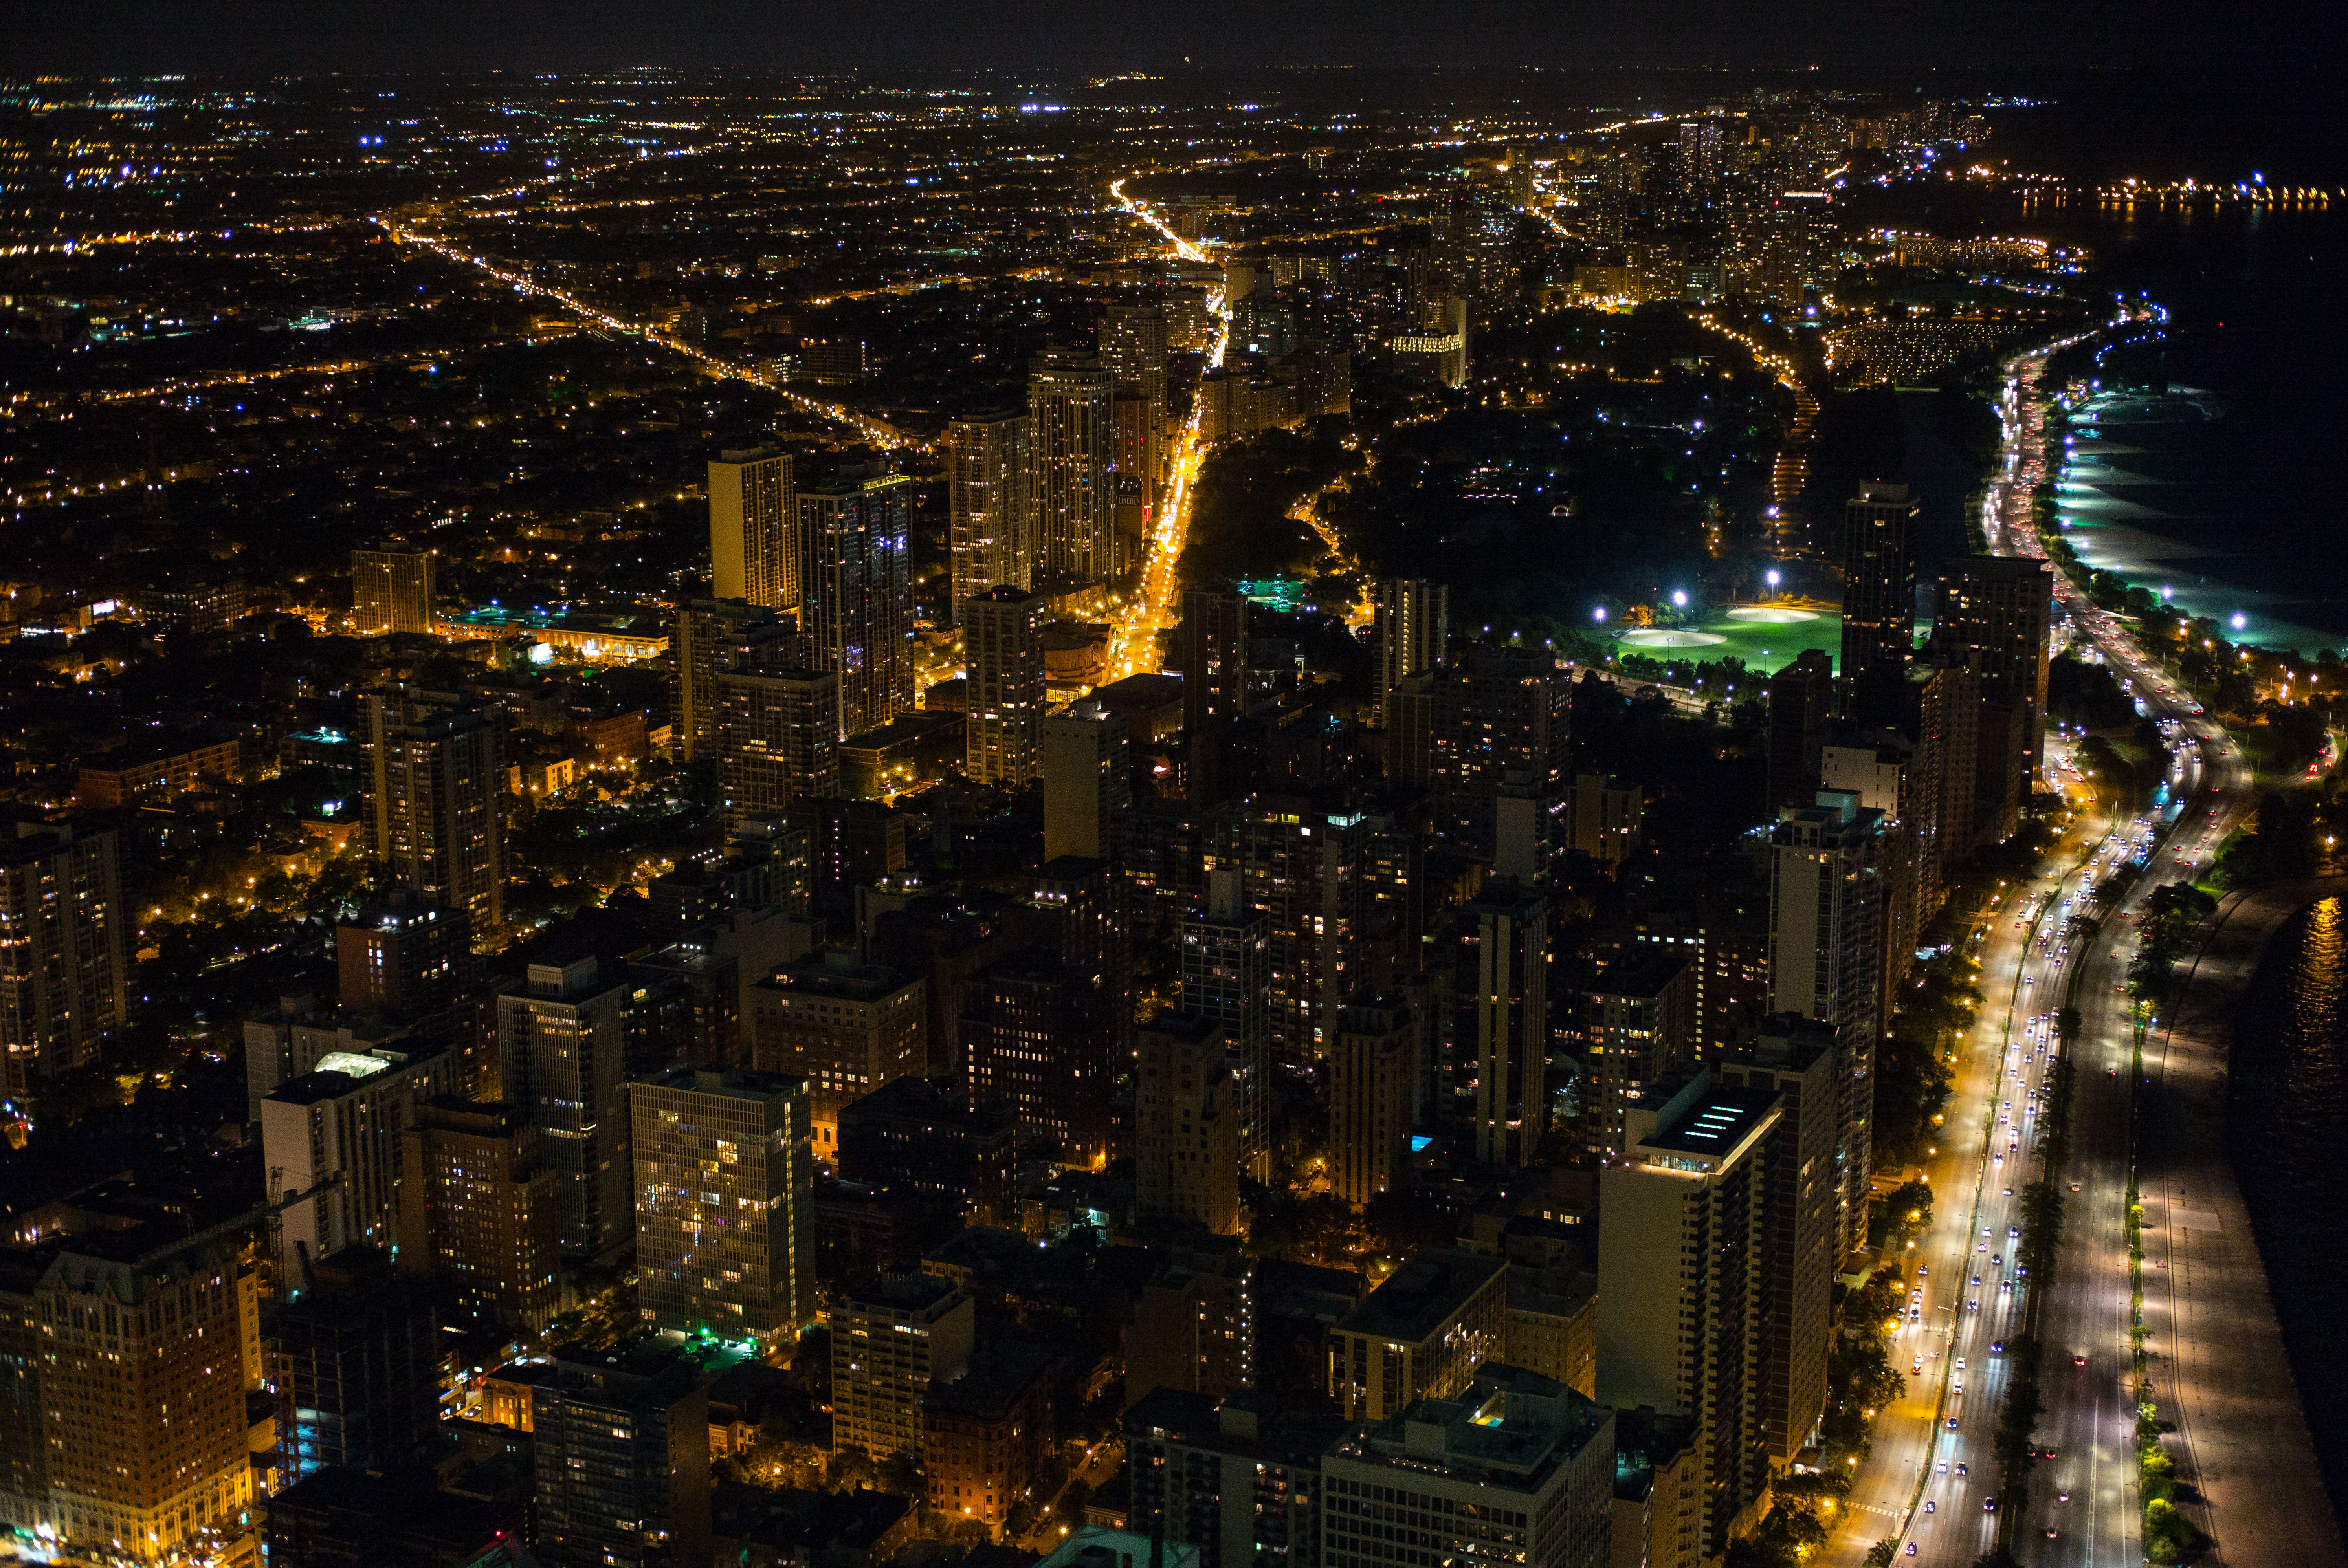
coast, open, skyline, night, shore, window, lake, building, city, skyscraper, cityscape, downtown, travel, dusk, evening, drive, park, usa, chicago, lights, cool image, m, gold, illinois, 50, center, john, lincoln, michigan, i, leica, 240, summilux, hancock, metropolis, aerial photography, urban area, human settlement, metropolitan area